Shichirigahama Station

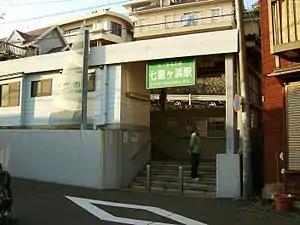
Shichirigahama Station Exit

is a commuter railway station on the Enoshima Electric Railway (Enoden) located in the Shichirigahama-Higashi neighborhood of the city of Kamakura, Kanagawa Prefecture, Japan.